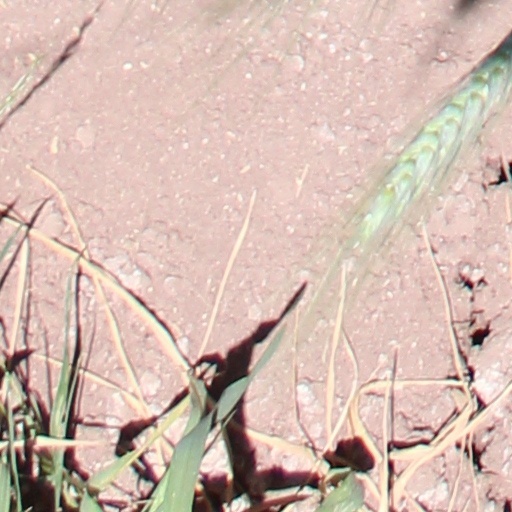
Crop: wheat